Old Rhinebeck Aerodrome

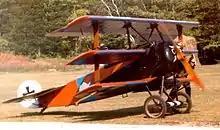
Cole Palen's "N3221" rotary-powered Dr.I reproduction

Aviation enthusiast Cole Palen founded the aerodrome in 1958, partially inspired by the Shuttleworth Collection in England. Palen collected aircraft "spanning from 1900 up to the start of World War II," restoring and regularly flying them at airshows as his alter-ego, the "Black Baron of Rhinebeck." These airshows continue today from mid-June through mid-October, and biplane rides are available before and after events. The first air show took place in 1960, and the aerodrome was "officially incorporated in 1966."